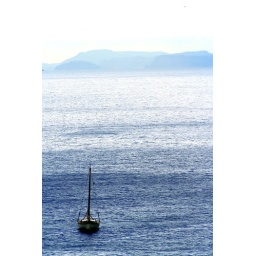
sailboat in the blue